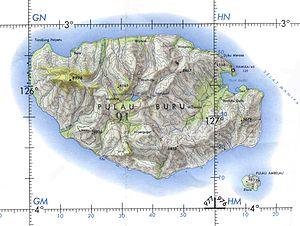
Ambelau est une petite île de l'archipel indonésien des Moluques. Située une vingtaine de kilomètres au sud-est de Buru et mesurant environ 10 km de diamètre, elle comptait près de 9 600 habitants en 2009.